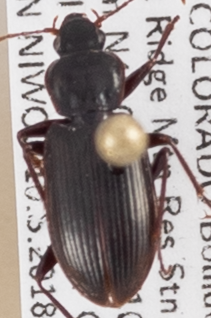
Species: Calathus advena
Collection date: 2018-06-19
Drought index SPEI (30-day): -1.01
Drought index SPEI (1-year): -0.39
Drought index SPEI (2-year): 0.03